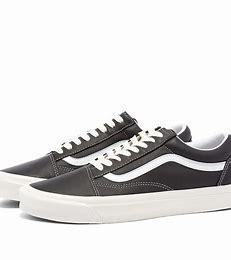
Brand: Vans
Model: UA Old Skool